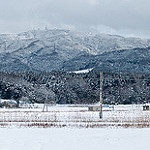
Label: mountain